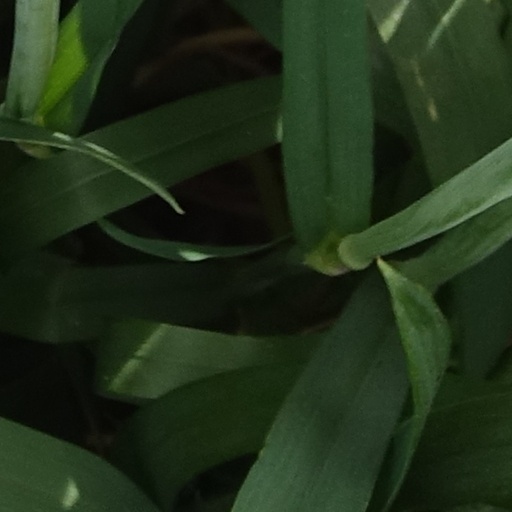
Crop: wheat